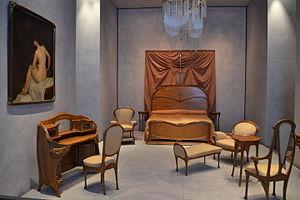
Mobilier de la chambre d'Adeline Oppenheim, épouse d'Hector Guimard, 122 avenue Mozart, Paris (musée des Beaux-Arts, Lyon).
L'hôtel Guimard situé au 122, avenue Mozart à Paris est un hôtel particulier construit par l'architecte Hector Guimard, le représentant majeur de l'Art nouveau en France.